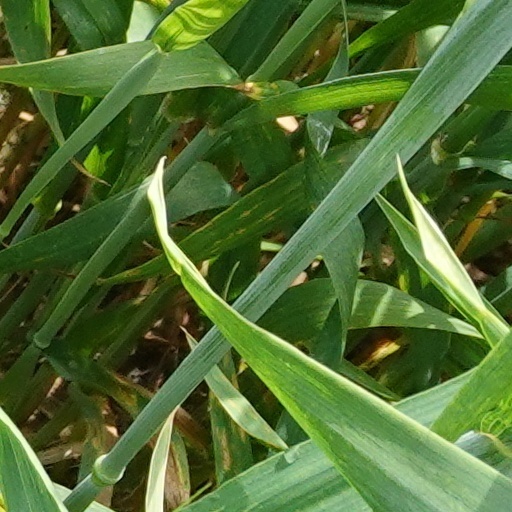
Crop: wheat